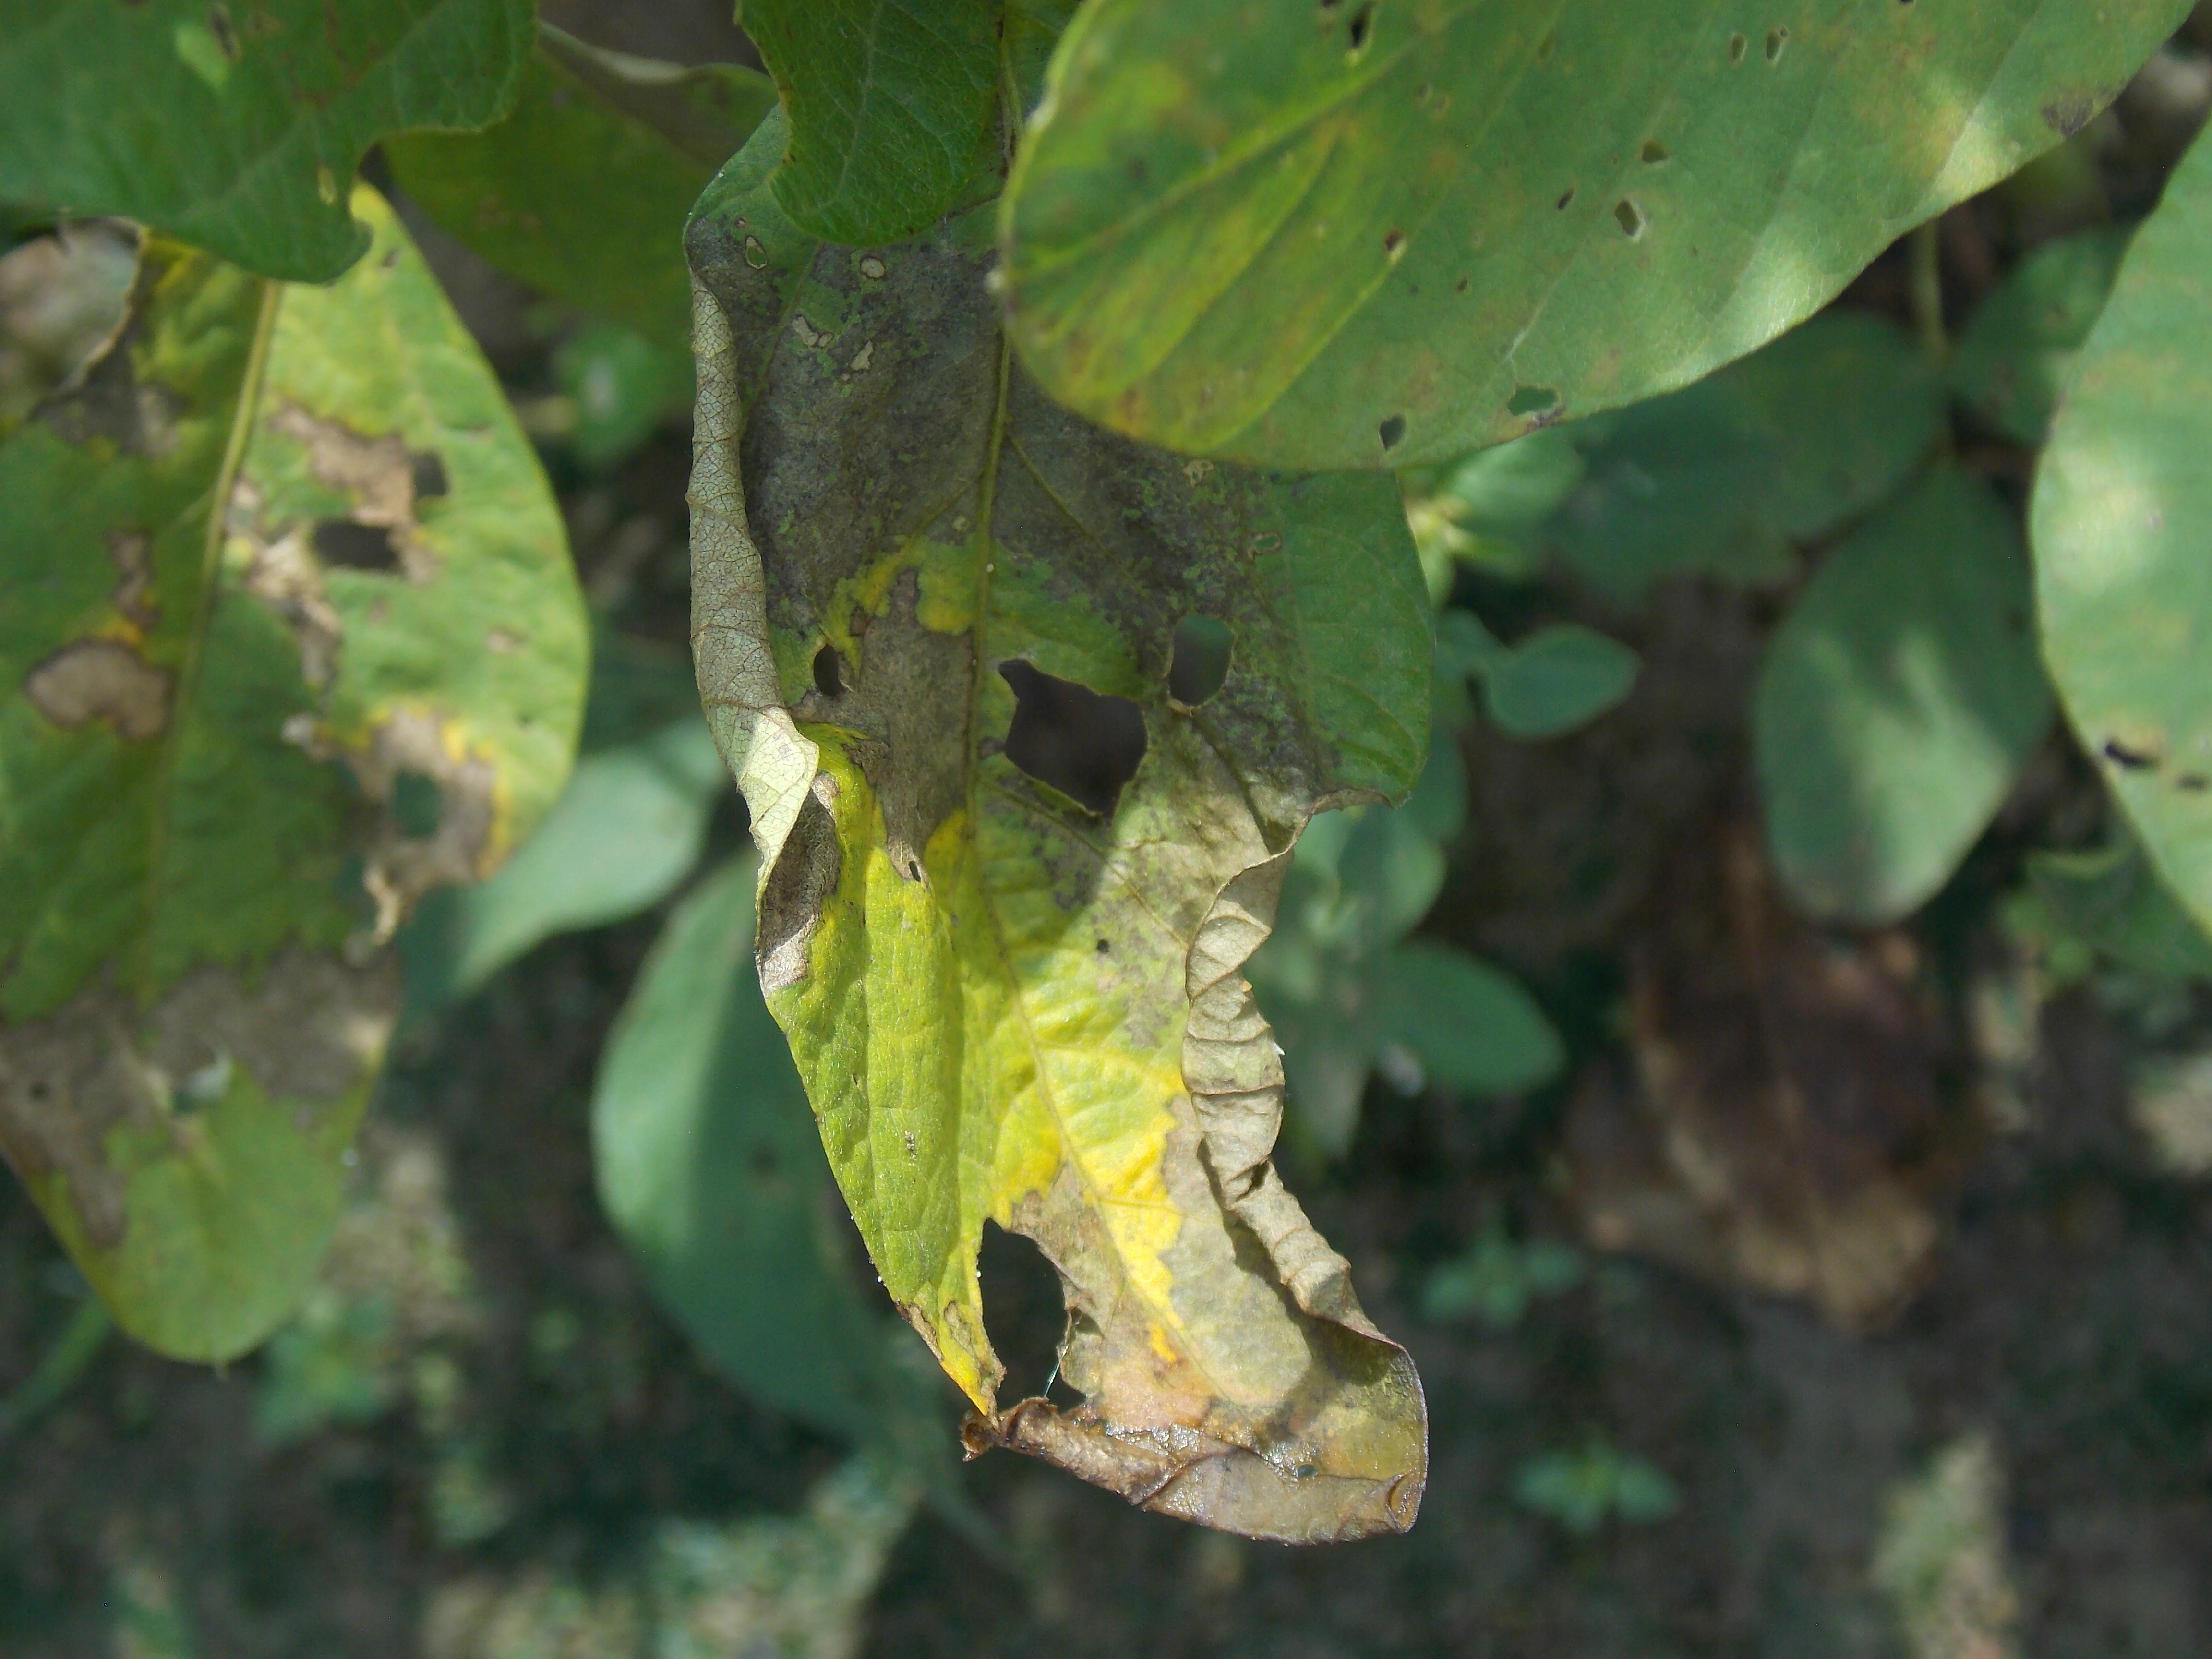
Label: Disease